Clementine Hall

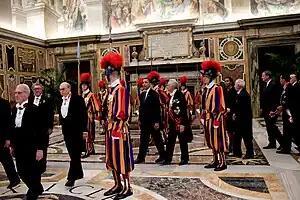
President Barack Obama escorted through the Clementine Hall after his meeting with Pope Benedict XVI.

The Clementine Hall, called the , is a hall of the Apostolic Palace near St. Peter's Basilica in Vatican City. It was established in the 16th century by Pope Clement VIII in honor of St Clement, the third successor of St. Peter. The Clementine Hall is covered in Renaissance frescoes and valuable works of art. It is used by the pope as a reception room and in some cases, site of various ceremonies and rituals. The Clementine Hall is the chamber in which the body of the pope lies for private visitation by officials of the Vatican upon death, as happened during the funeral of Pope John Paul II. The pope's body is then traditionally moved from the Clementine Hall and ceremonially carried across St. Peter's Square to St. Peter's Basilica or the Basilica of San Giovanni in Laterano.